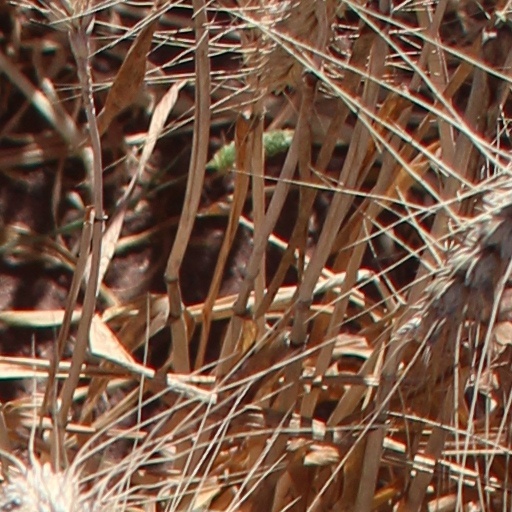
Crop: wheat